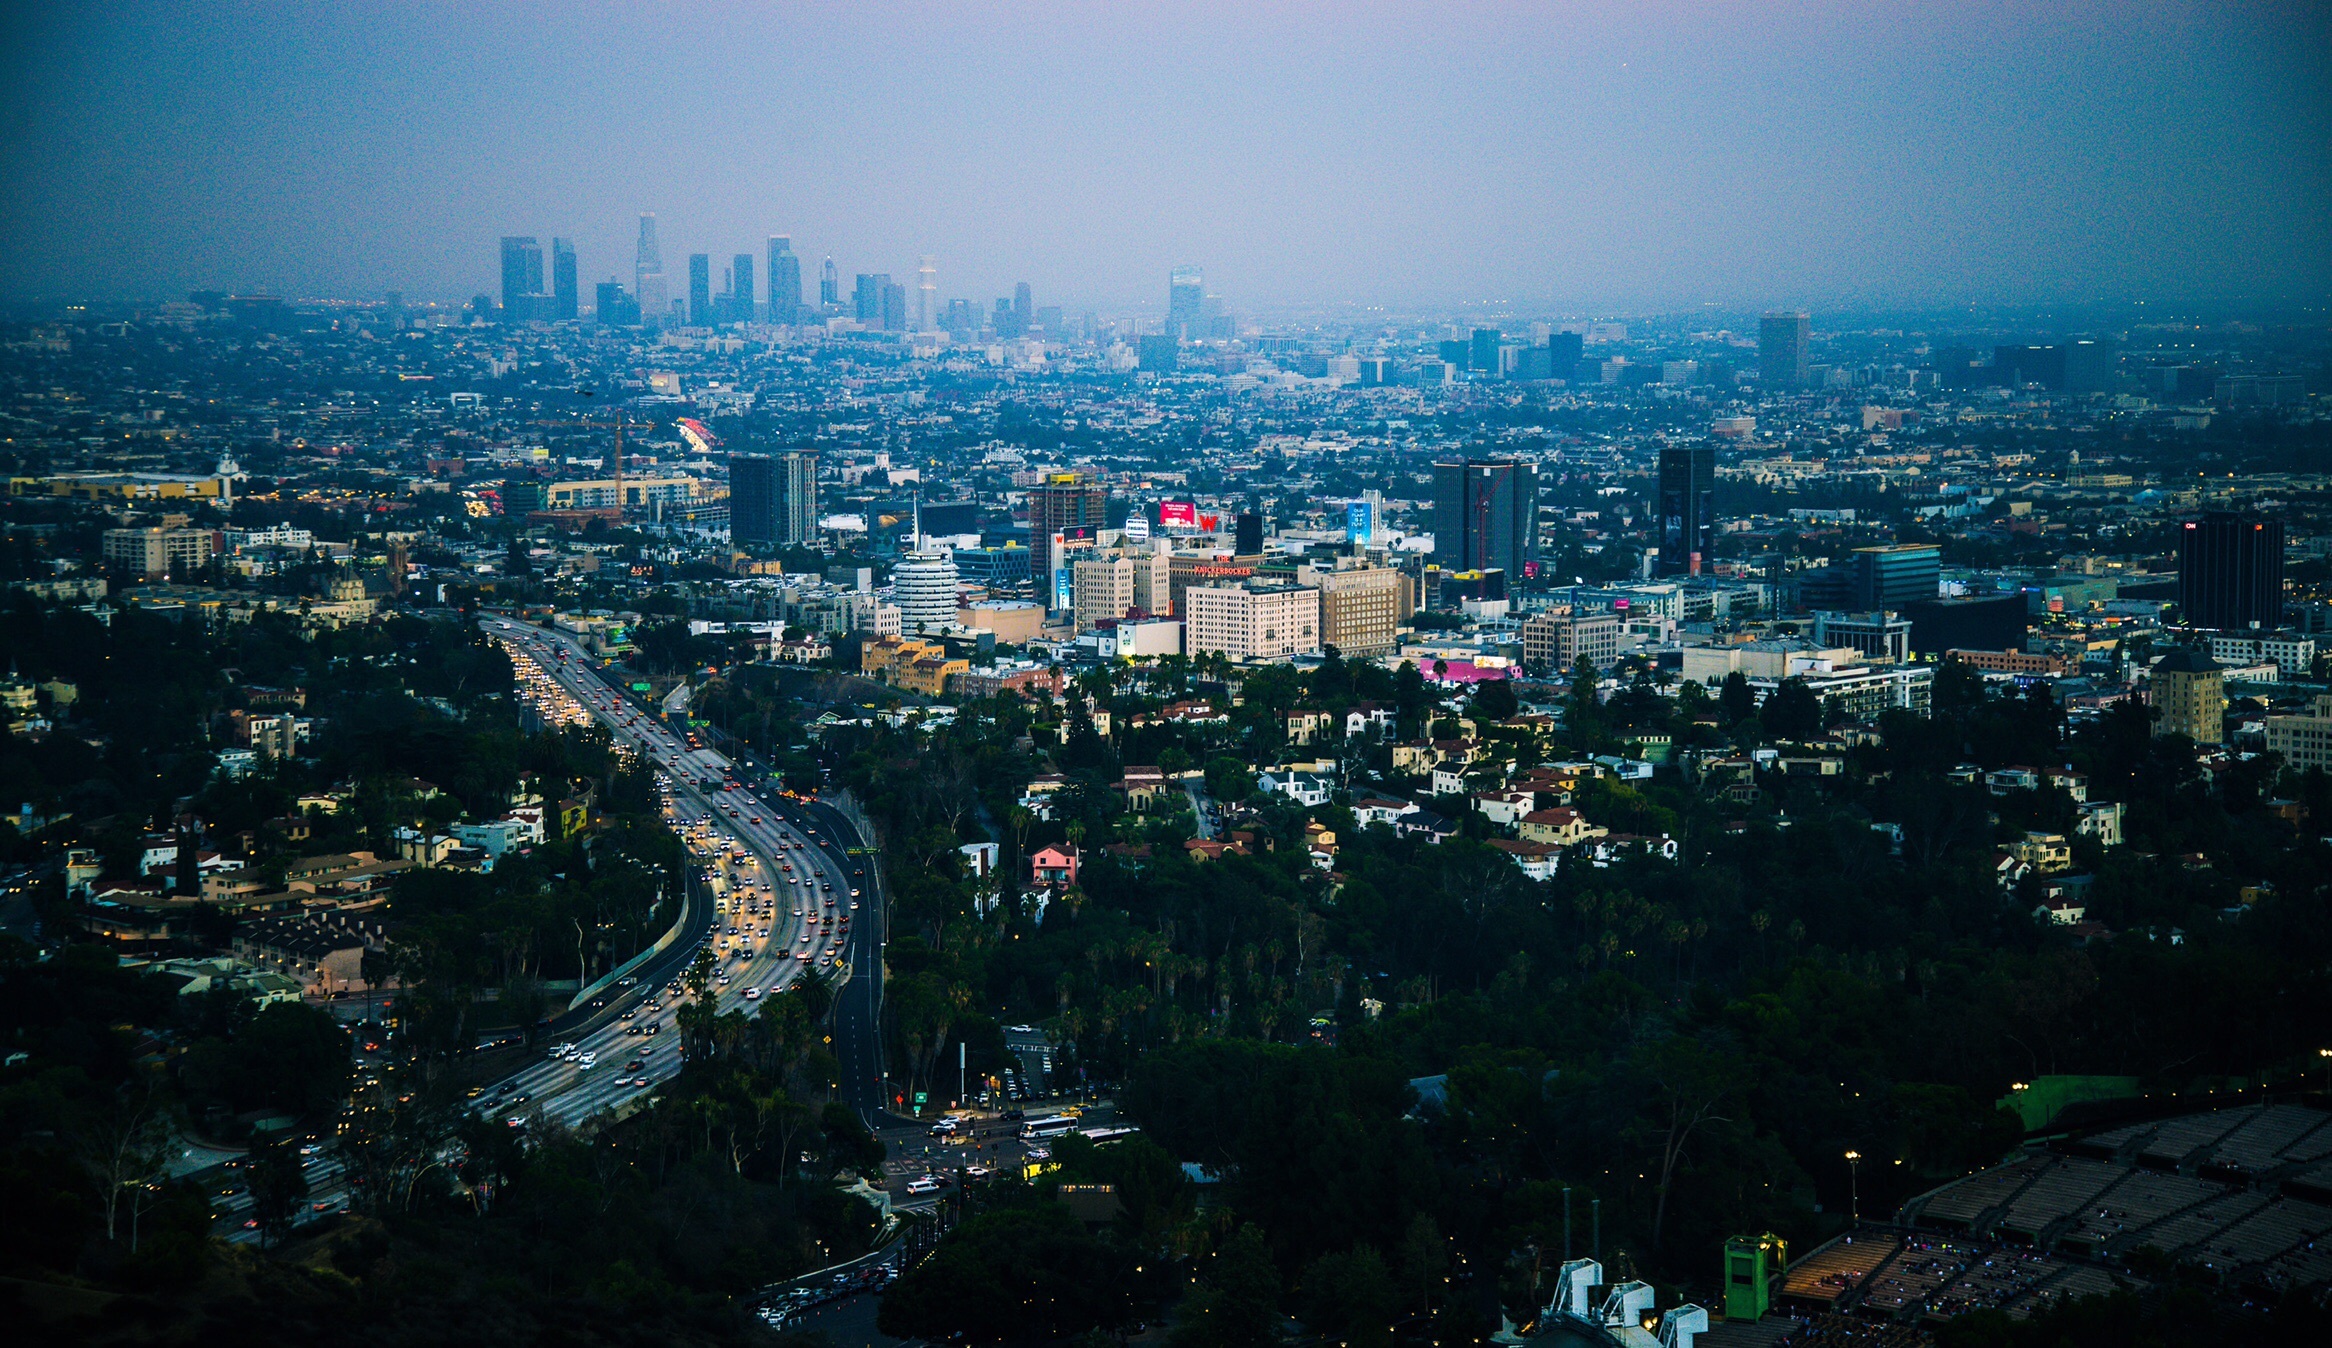
horizon, skyline, night, photography, city, skyscraper, cityscape, downtown, dusk, evening, metropolis, bird's eye view, aerial photography, urban area, residential area, human settlement, atmosphere of earth, metropolitan area